List of administrative divisions by country

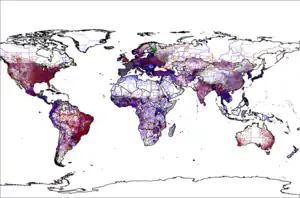
World map showing boundaries of many high and low-level administrative divisions

The table below indicates the types and, where known, numbers of administrative divisions used by countries and their major dependent territories: